Fly fishing

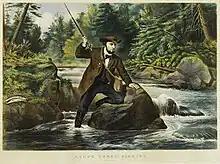
Fishing became a popular recreational activity in the 19th century. Print from Currier and Ives.

Tackle design began to improve from the 1880s. The introduction of new woods to the manufacture of fly rods made it possible to cast flies into the wind on silk lines, instead of horse hair. These lines allowed for a much greater casting distance. However, these early fly lines proved troublesome as they had to be coated with various dressings to make them float and needed to be taken off the reel and dried every four hours or so to prevent them from becoming waterlogged. Another negative consequence was that it became easy for the much longer line to get into a tangle – this was called a 'tangle' in Britain, and a 'backlash' in the US. This problem spurred the invention of the regulator to evenly spool the line out and prevent tangling.